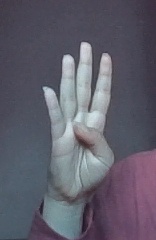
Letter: kaaf